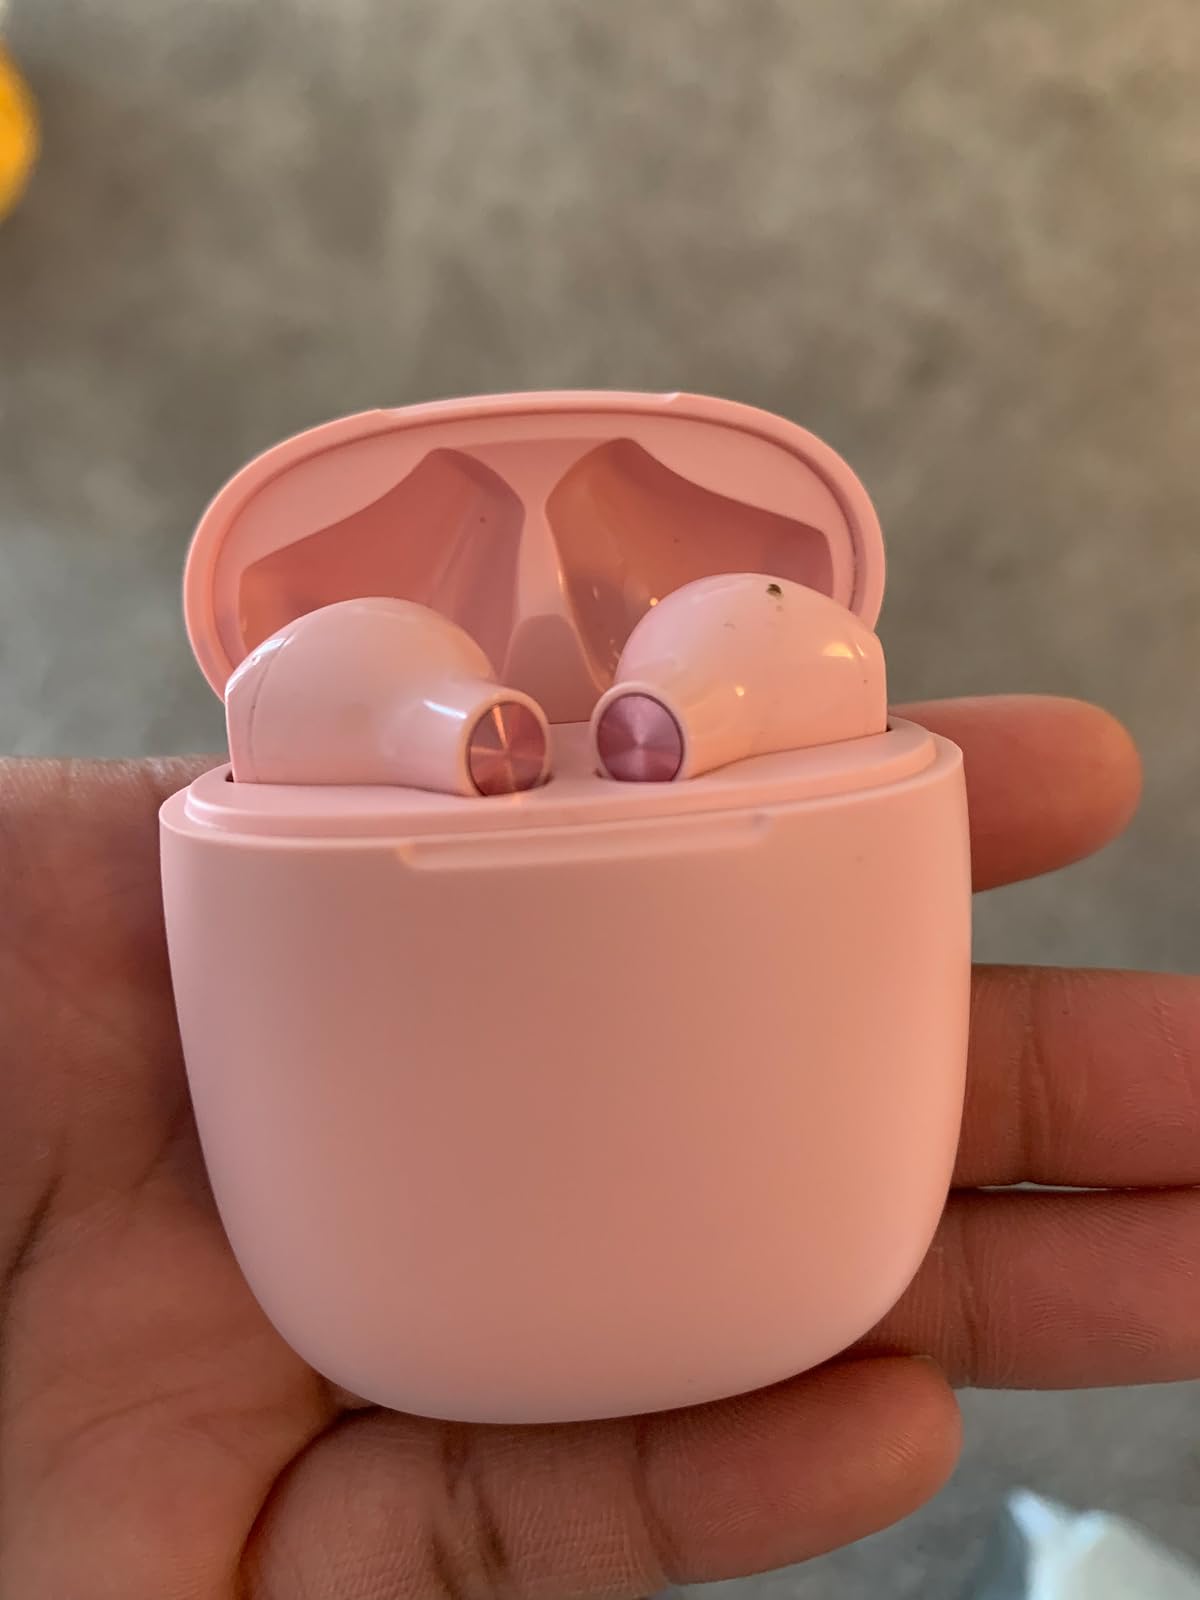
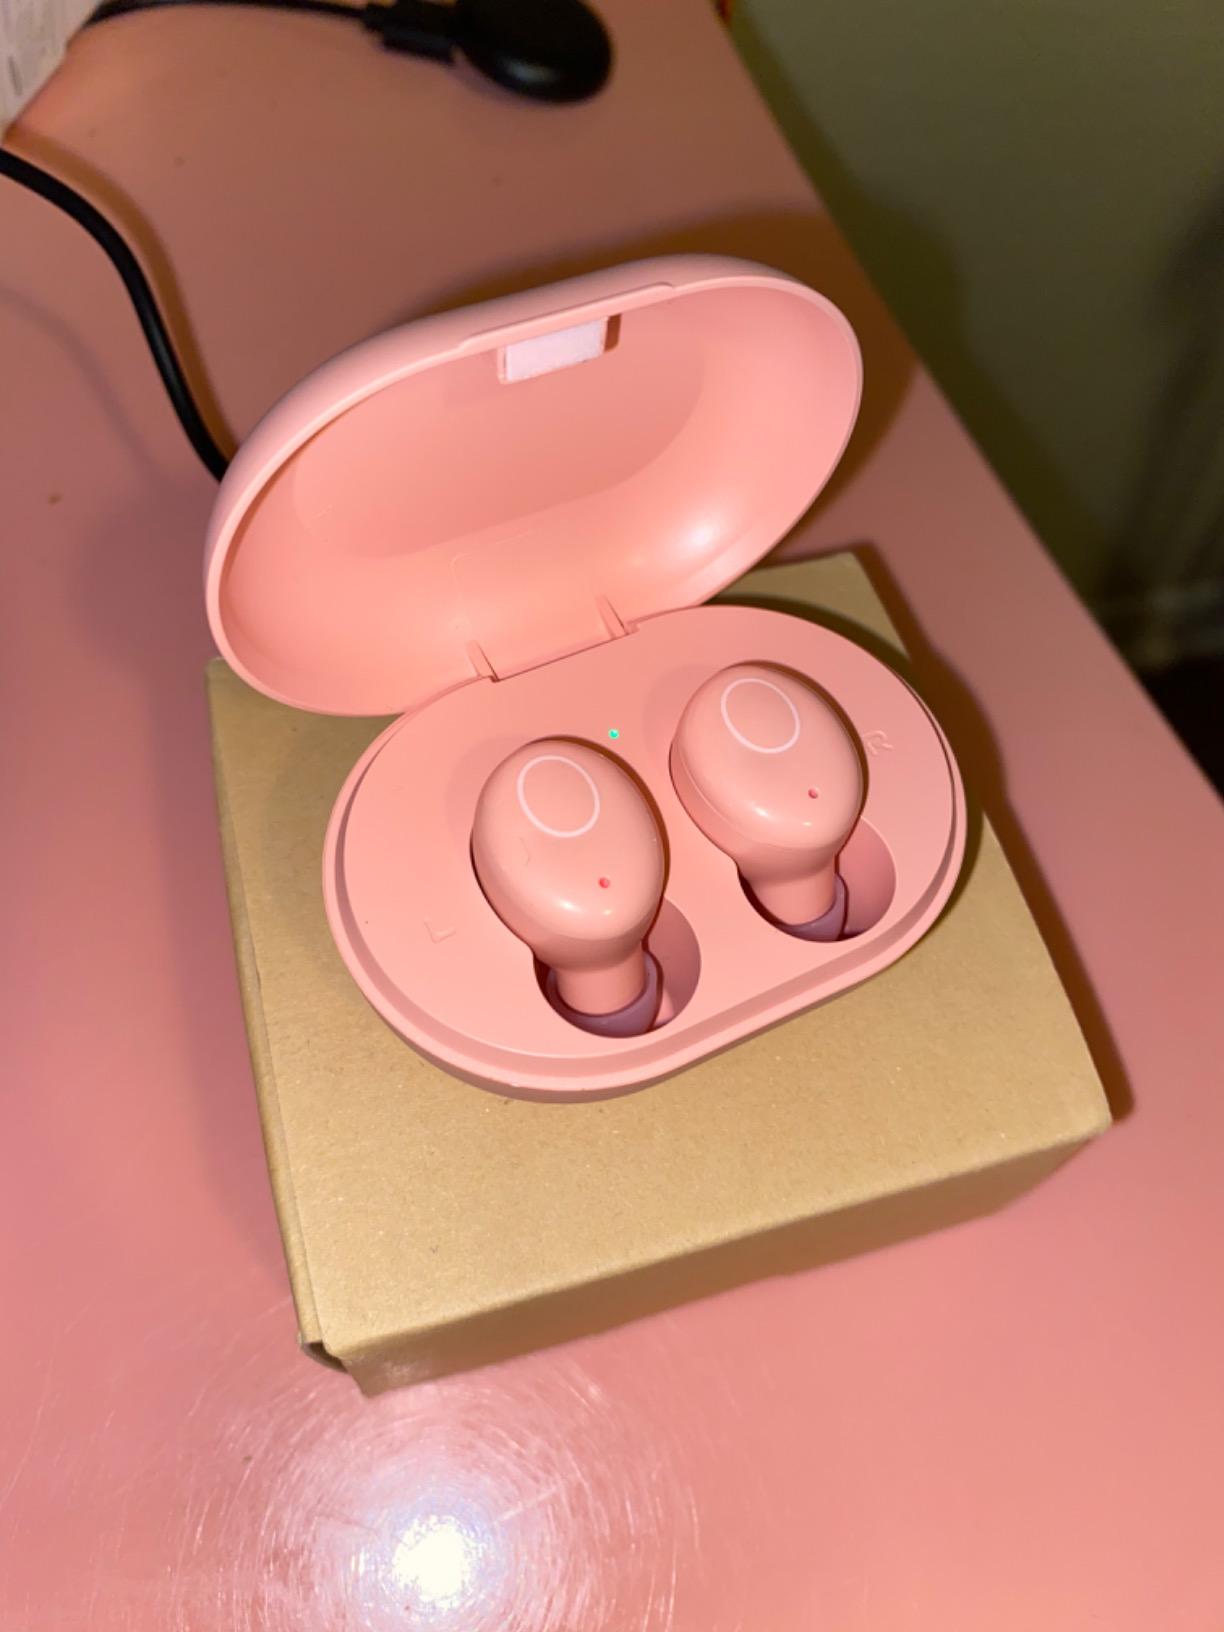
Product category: earbuds
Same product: no